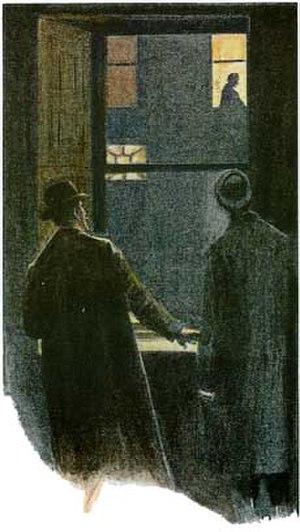
La Maison vide, est l'une des cinquante-six nouvelles d'Arthur Conan Doyle mettant en scène le détective Sherlock Holmes. Elle est parue pour la première fois dans l'hebdomadaire américain Collier's Weekly le 26 septembre 1903, avant d'être regroupée avec d'autres nouvelles dans le recueil Le Retour de Sherlock Holmes.